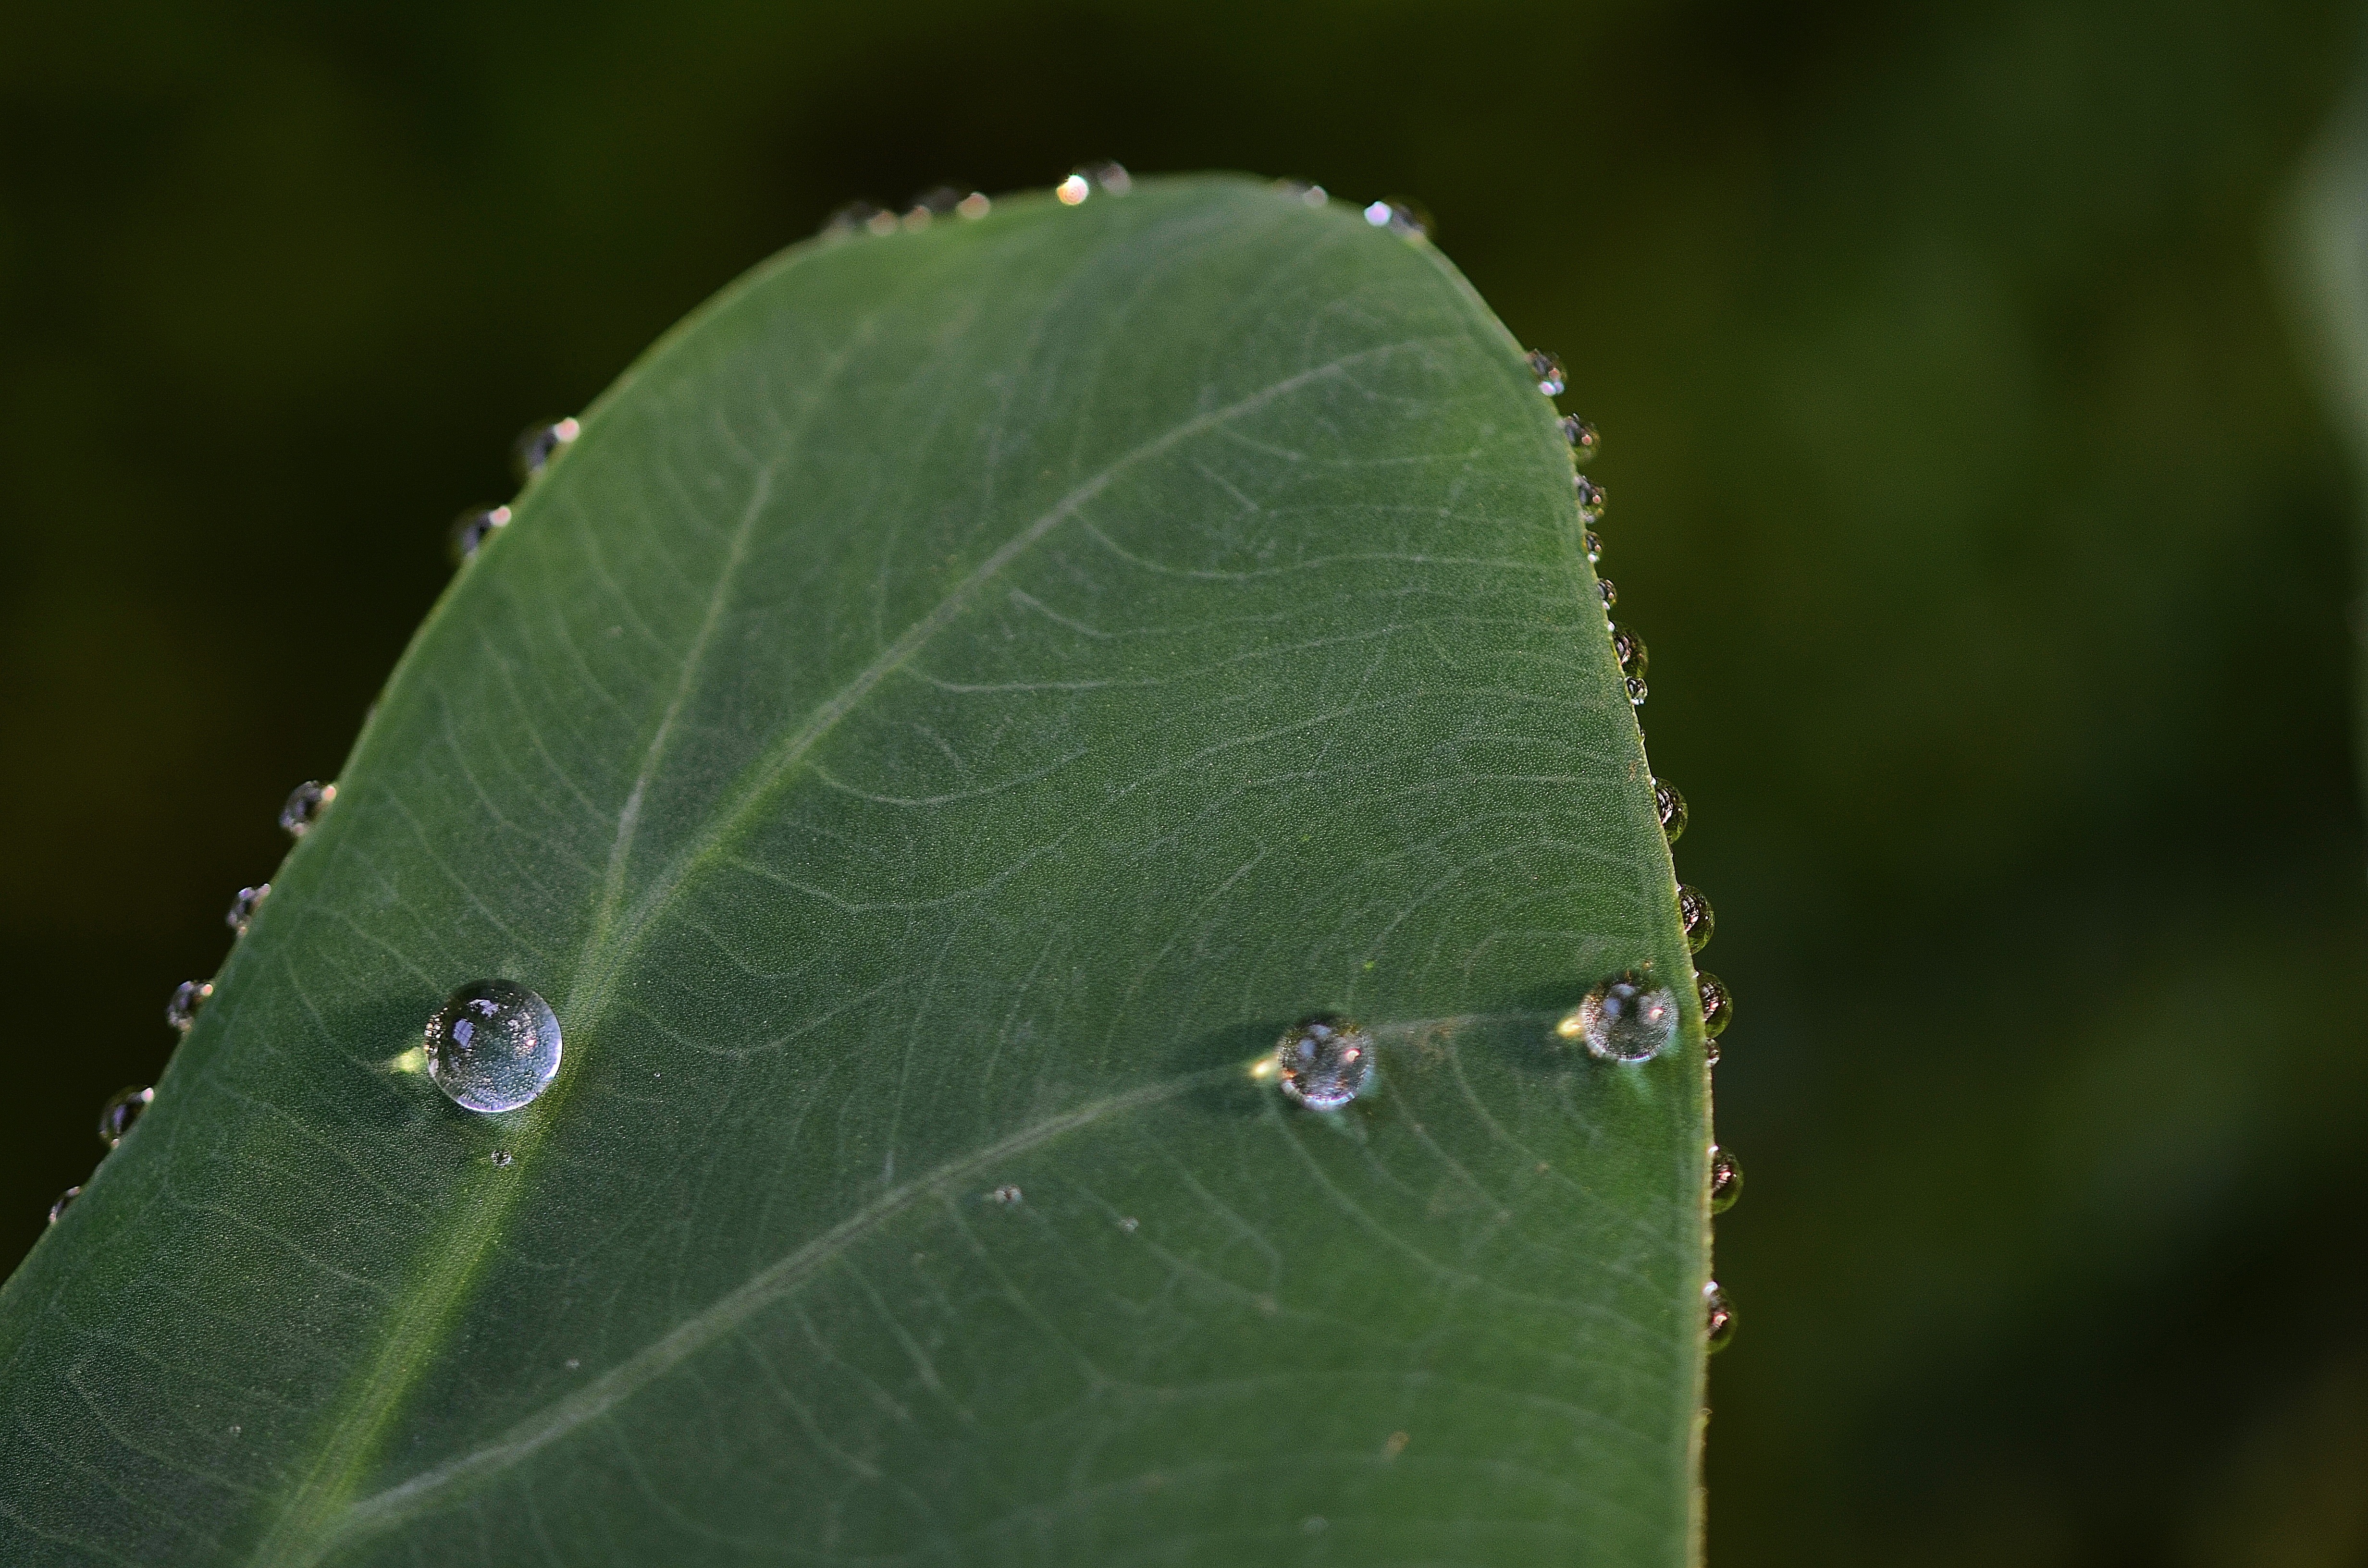
tree, water, nature, drop, plant, photography, leaf, flower, green, insect, macro, botany, colorful, flora, fauna, rain drop, invertebrate, close up, leaves, background, drops, drop of water, macro photography, drops plant leaves, plant stem, moths and butterflies